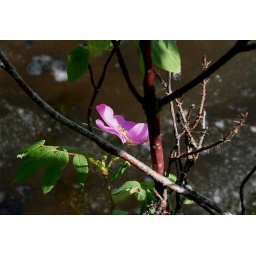
rose by the lake